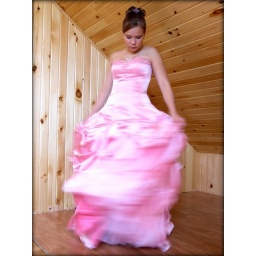
Leora in her pink prom dress a few years back.